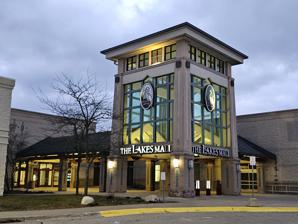
Building: The Lakes Mall
Country: United States of America
Year built: 2001
Shopping mall near Muskegon, Michigan The Lakes Mall The mall in December 2023 Location Fruitport Township, Michigan , United States Coordinates 43°09′02″N 86°12′08″W / 43.150464°N 86.202209°W / 43.150464; -86.202209 Opening date August 15, 2001 ; 23 years ago ( 2001-08-15 ) Developer CBL & Associates Properties Management Namdar Owner Namdar No. of stores and services 100+ No. of anchor tenants 5 (2 open, 3 vacant) Total retail floor area 645,677 square feet (59,985.4 m 2 ) No. of floors 1 Public transit access Muskegon Area Transit System Website thelakesmall .com The Lakes Mall is an enclosed shopping mall in serving the city of Muskegon, Michigan , United States . It is located in Fruitport Township , with a Muskegon mailing address. Opened in 2001, the mall features more than sixty retailers, plus a food court , in 645,677 square feet (59,985.4 m 2 ) of gross leasable area . Anchor stores are Dick's Sporting Goods and JCPenney , with three vacancies last occupied by Sears , Bed Bath & Beyond , and Younkers . History Interior of the mall, December 2023 The Lakes Mall was developed by CBL & Associates Properties of Chattanooga, Tennessee , on a site south of town, near the junction of Interstate 96 and U.S. Highway 31 , at the southeastern corner of Sternberg Road and Harvey Street. Construction began on the property in late 1999. On August 15, 2001, the mall's grand opening was announced, although Sears had been operational since March of that year. The mall, upon opening, featured Bed Bath & Beyond , JCPenney , Sears and Younkers among its anchor stores. JCPenney had relocated from a standalone store, while Sears had relocated from the former Muskegon Mall downtown. Dick's Sporting Goods was added in late 2004. On April 18, 2018, it was announced that Younkers would be closing as parent company The Bon-Ton is going out of business. The store closed in August 2018. On December 28, 2018, it was announced that Sears would be closing as part of a plan to close 80 stores nationwide. The store closed on March 14, 2019. Bed Bath & Beyond closed in 2023. Impact on the community Prior to the development of the mall, the only major business that operated at the intersection of Sternberg Road and Harvey Street was a strip mall known as the Lakeshore Marketplace. This center, a former outlet mall , was eventually redeveloped into big box space (including Toys "R" Us , Barnes & Noble , Old Navy , TJ Maxx , and Elder-Beerman , which was converted to a Younkers furniture store in 2008), and several restaurants soon opened along The Lakes Mall's periphery. Muskegon Mall, an older mall created by enclosing several blocks of Muskegon's downtown, had operated in downtown Muskegon since 1976. However, it was not considered a major retail draw for the Muskegon area, because it lacked the major chain stores present at the malls in Grand Rapids . Since its opening in 2001, The Lakes Mall has been cited as the most popular retail destination in the Muskegon area. References